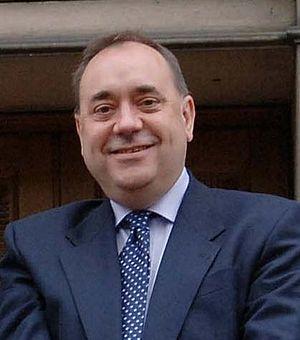
Des élections générales britanniques ont lieu le 5 mai 2005 pour élire la 54ᵉ législature du Parlement du Royaume-Uni. L'Écosse élit 59 des 646 députés.
Des élections générales britanniques ont lieu le 9 avril 1992 pour élire la 51ᵉ législature du Parlement du Royaume-Uni. L'Écosse élit 72 des 651 députés.
Les élections locales écossaises de 2012 se sont déroulées le 3 mai 2012.